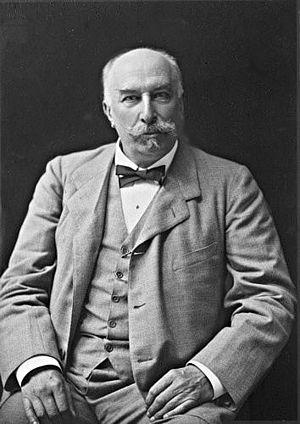
Les faisceaux siciliens, en forme longue les faisceaux siciliens des travailleurs, sont un ancien mouvement populaire d'inspiration démocratique et socialiste apparu en Sicile, entre les années 1889 et 1894. Les faisceaux siciliens se sont assurés le soutien des classes les plus pauvres et les plus exploitées de l'île en canalisant leur mécontentement et leur frustrations dans un programme cohérent construit autour de l'acquisition de nouveaux droits.
La Gauche est un mouvement politique italien post-risorgimental qualifié d'historique pour la distinguer des partis et des mouvements de masse qui se sont affirmés au cours du XXᵉ siècle. L'époque de la gauche historique va de 1876, année de la « révolution parlementaire » qui provoque la chute de la Droite historique, jusqu'à la « crise de la fin du siècle » qui débouche sur la ère giolittienne.
Giovanni Giolitti est un homme d'État italien, président du Conseil à cinq reprises entre 1892 et 1921. Homme fort de l'Italie dans les années précédant la Première Guerre mondiale, il symbolise l'accès au pouvoir de la génération qui n'a pas pris part au Risorgimento.
Le gouvernement Giolitti I est le gouvernement du royaume d'Italie entre le 15 mai 1892 et le 15 décembre 1893, durant les XVIIᵉ et XVIIIᵉ législatures du royaume d'Italie.